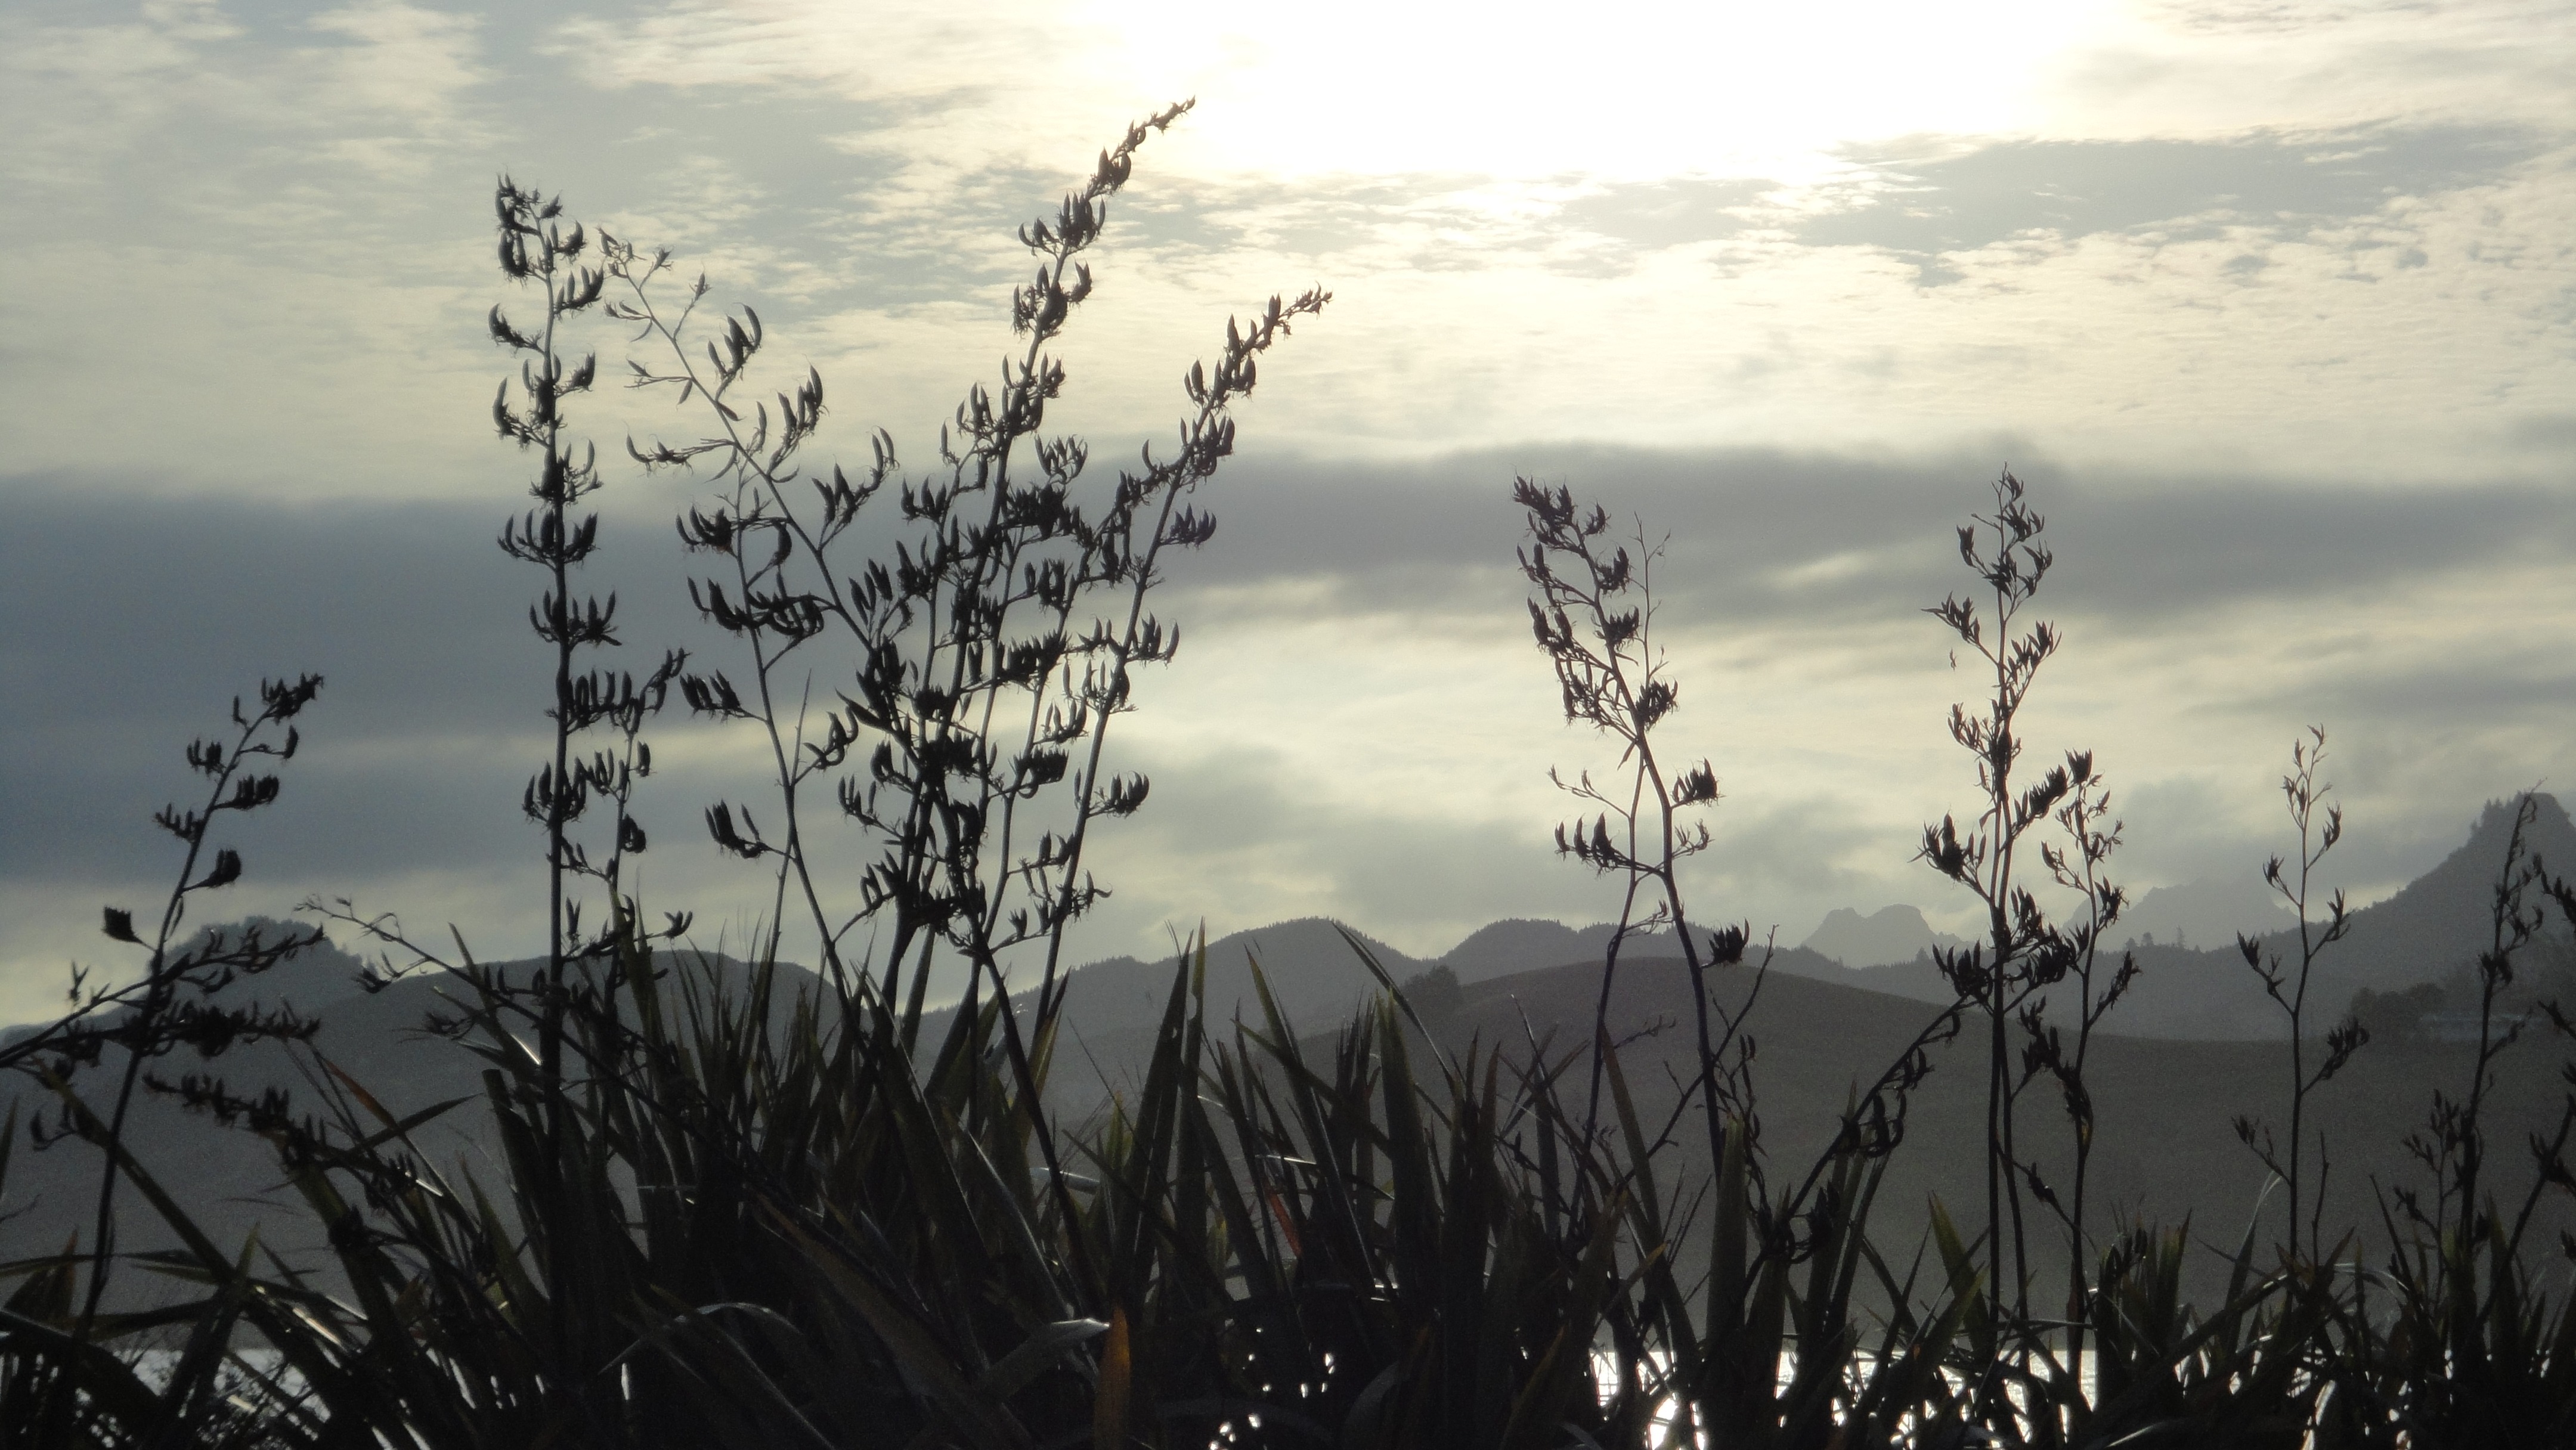
landscape, sea, tree, water, nature, grass, ocean, horizon, branch, cloud, plant, sky, sunrise, sunset, mist, prairie, sunlight, morning, wind, dawn, dusk, evening, wetland, new zealand, coast line, atmospheric phenomenon, grass family, graeser